Williams Point

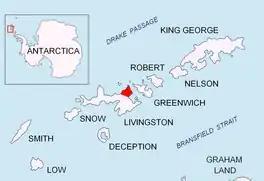
Location of Varna Peninsula, Livingston Island in the South Shetland Islands.

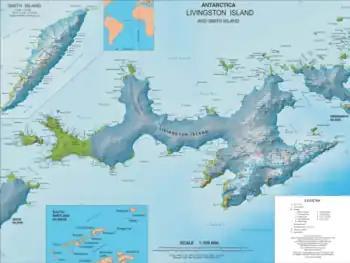
Topographic map of Livingston Island.

Williams Point is the point forming both the north extremity of Varna Peninsula and the northeast tip of Livingston Island in the South Shetland Islands, Antarctica. Separated from Zed Islands to the north by Iglika Passage.